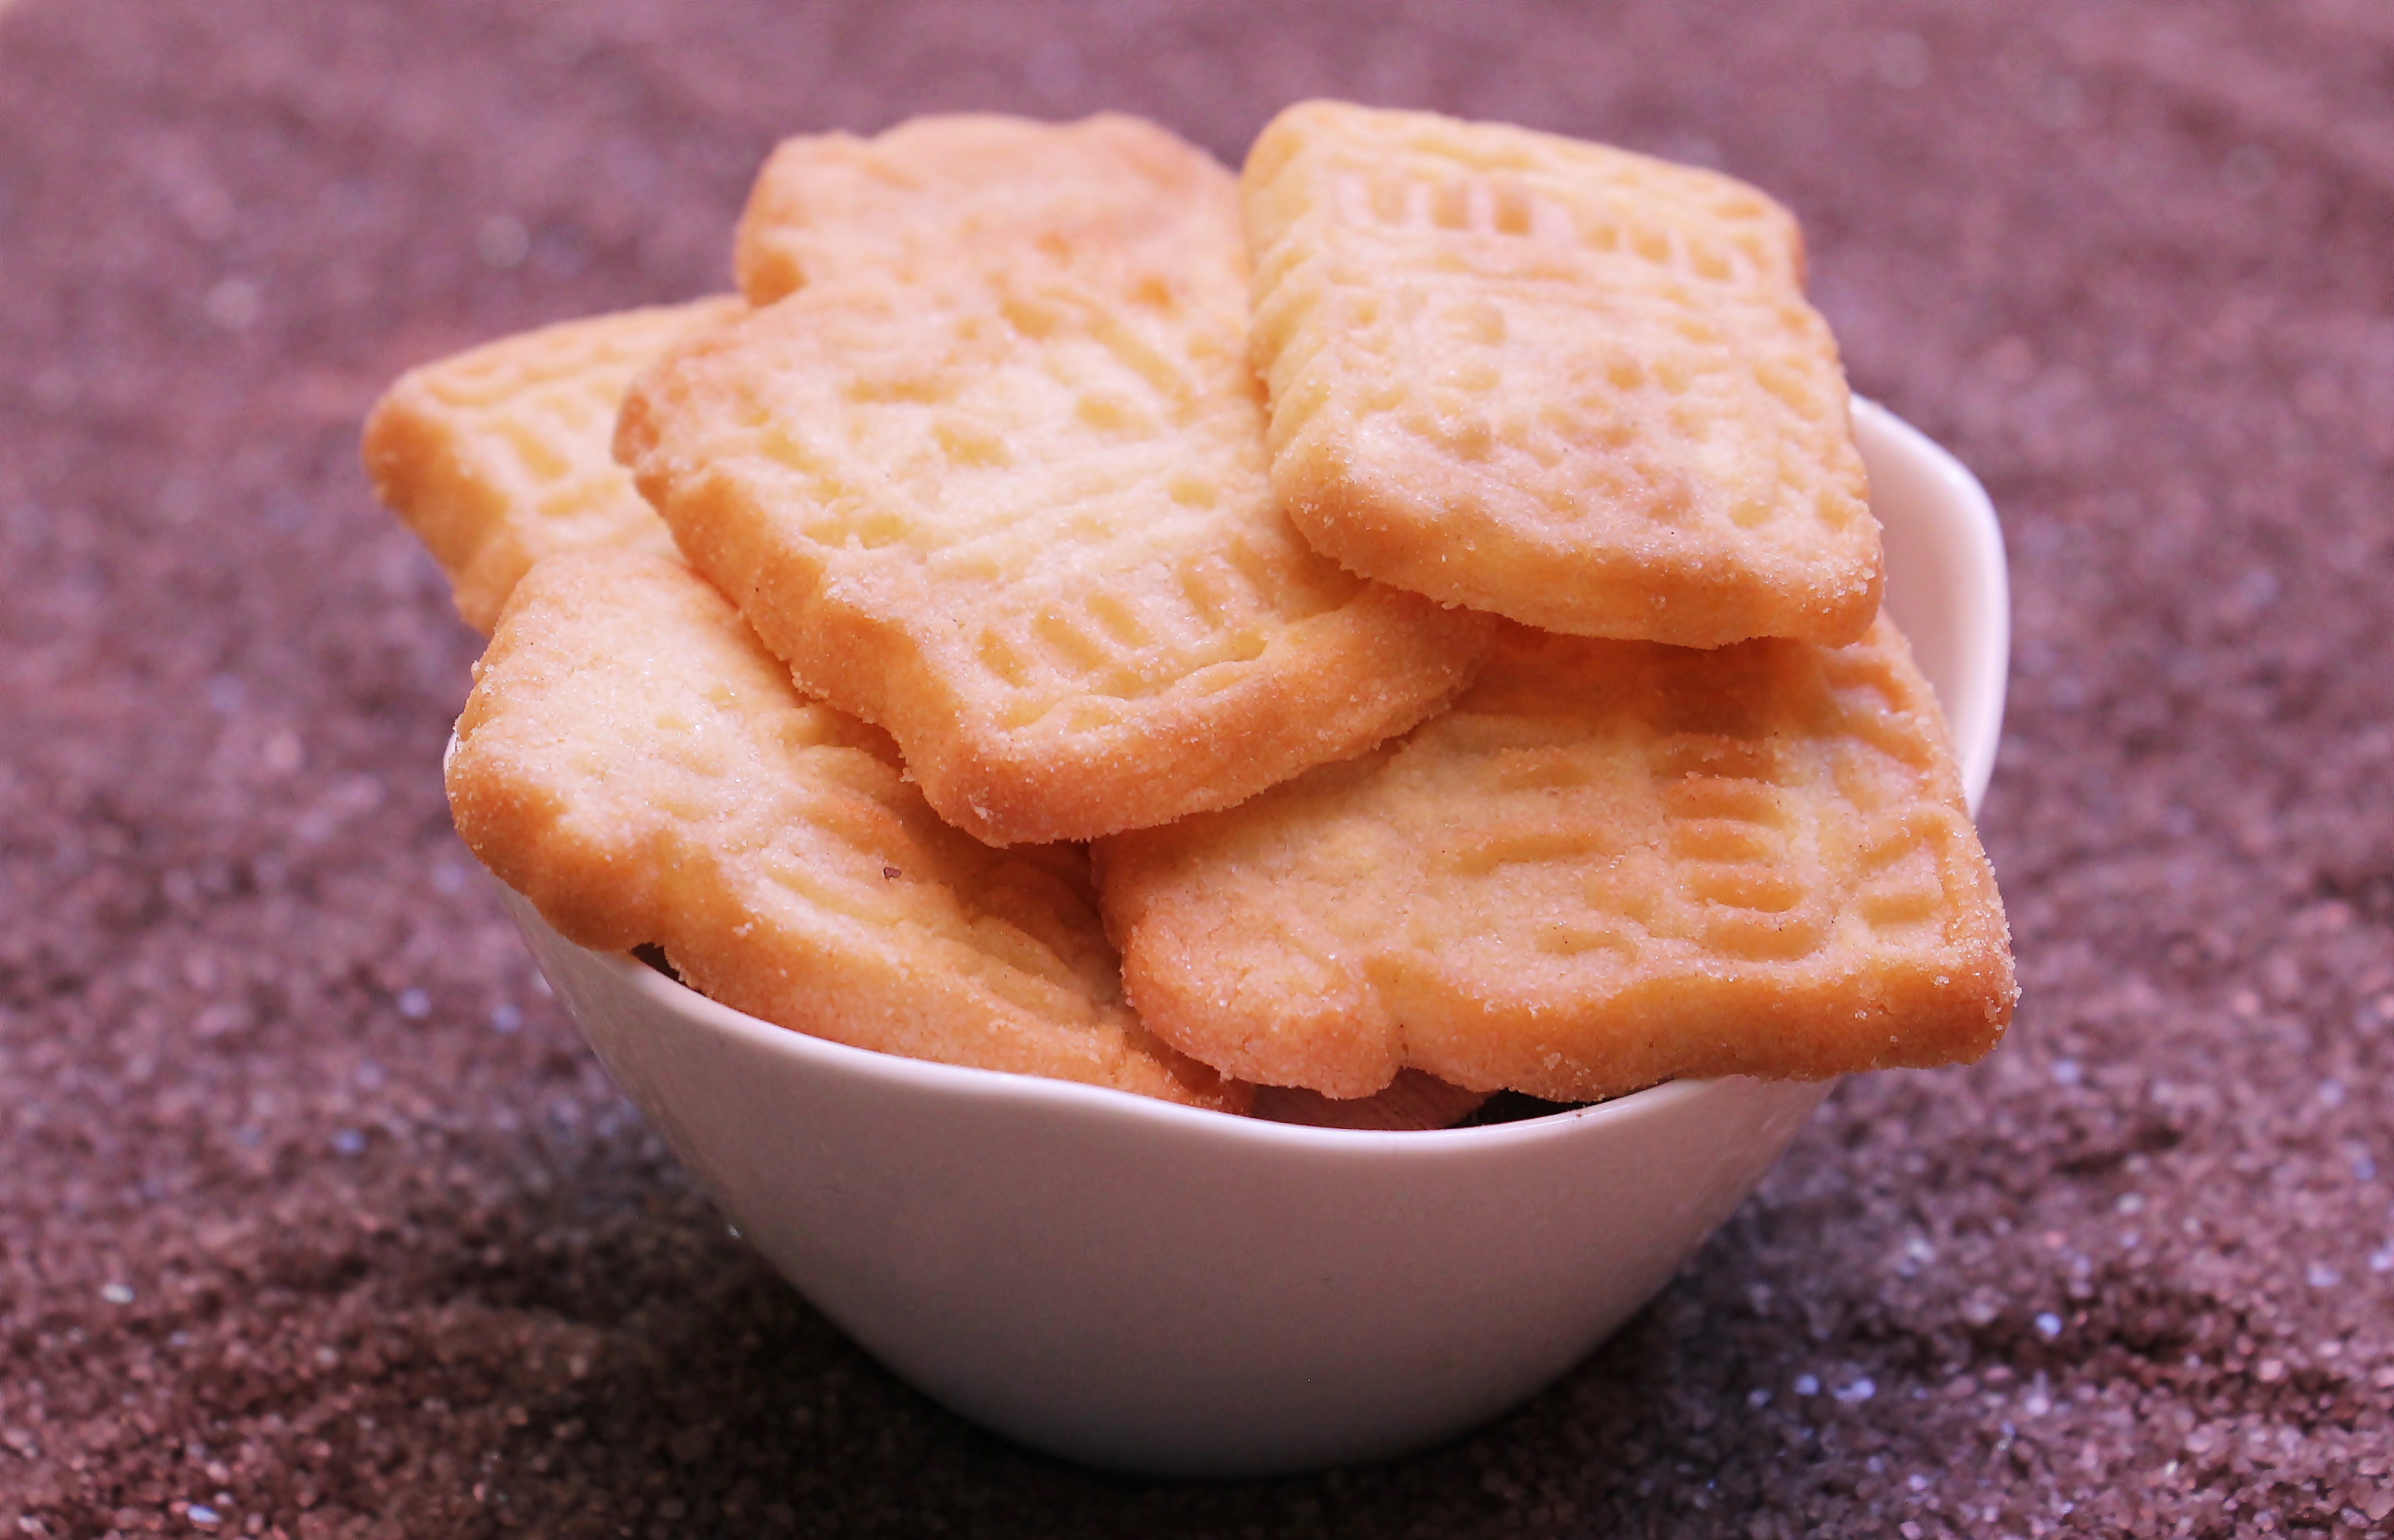
sweet, dish, meal, food, produce, breakfast, baking, christmas, cookie, dessert, eat, delicious, calories, advent, christmas cookies, christmas time, pastries, cookies, icing, nutrition, tasty, sweetness, treat, baked goods, delicacy, small cakes, christmas baking, nibble, speculaas, butter spekulatius, hand made sweets, snack food, cookies and crackers